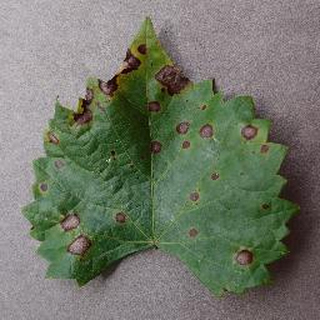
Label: grape_black_rot